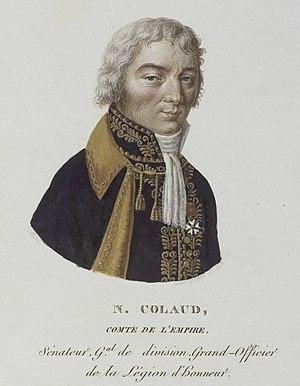
Cette liste permet de comprendre les diverses évolutions chronologiques de cette assemblée. Elle vient en complément de la catégorie Catégorie:Membre du Sénat conservateur, qui fournit une liste des membres par ordre alphabétique.